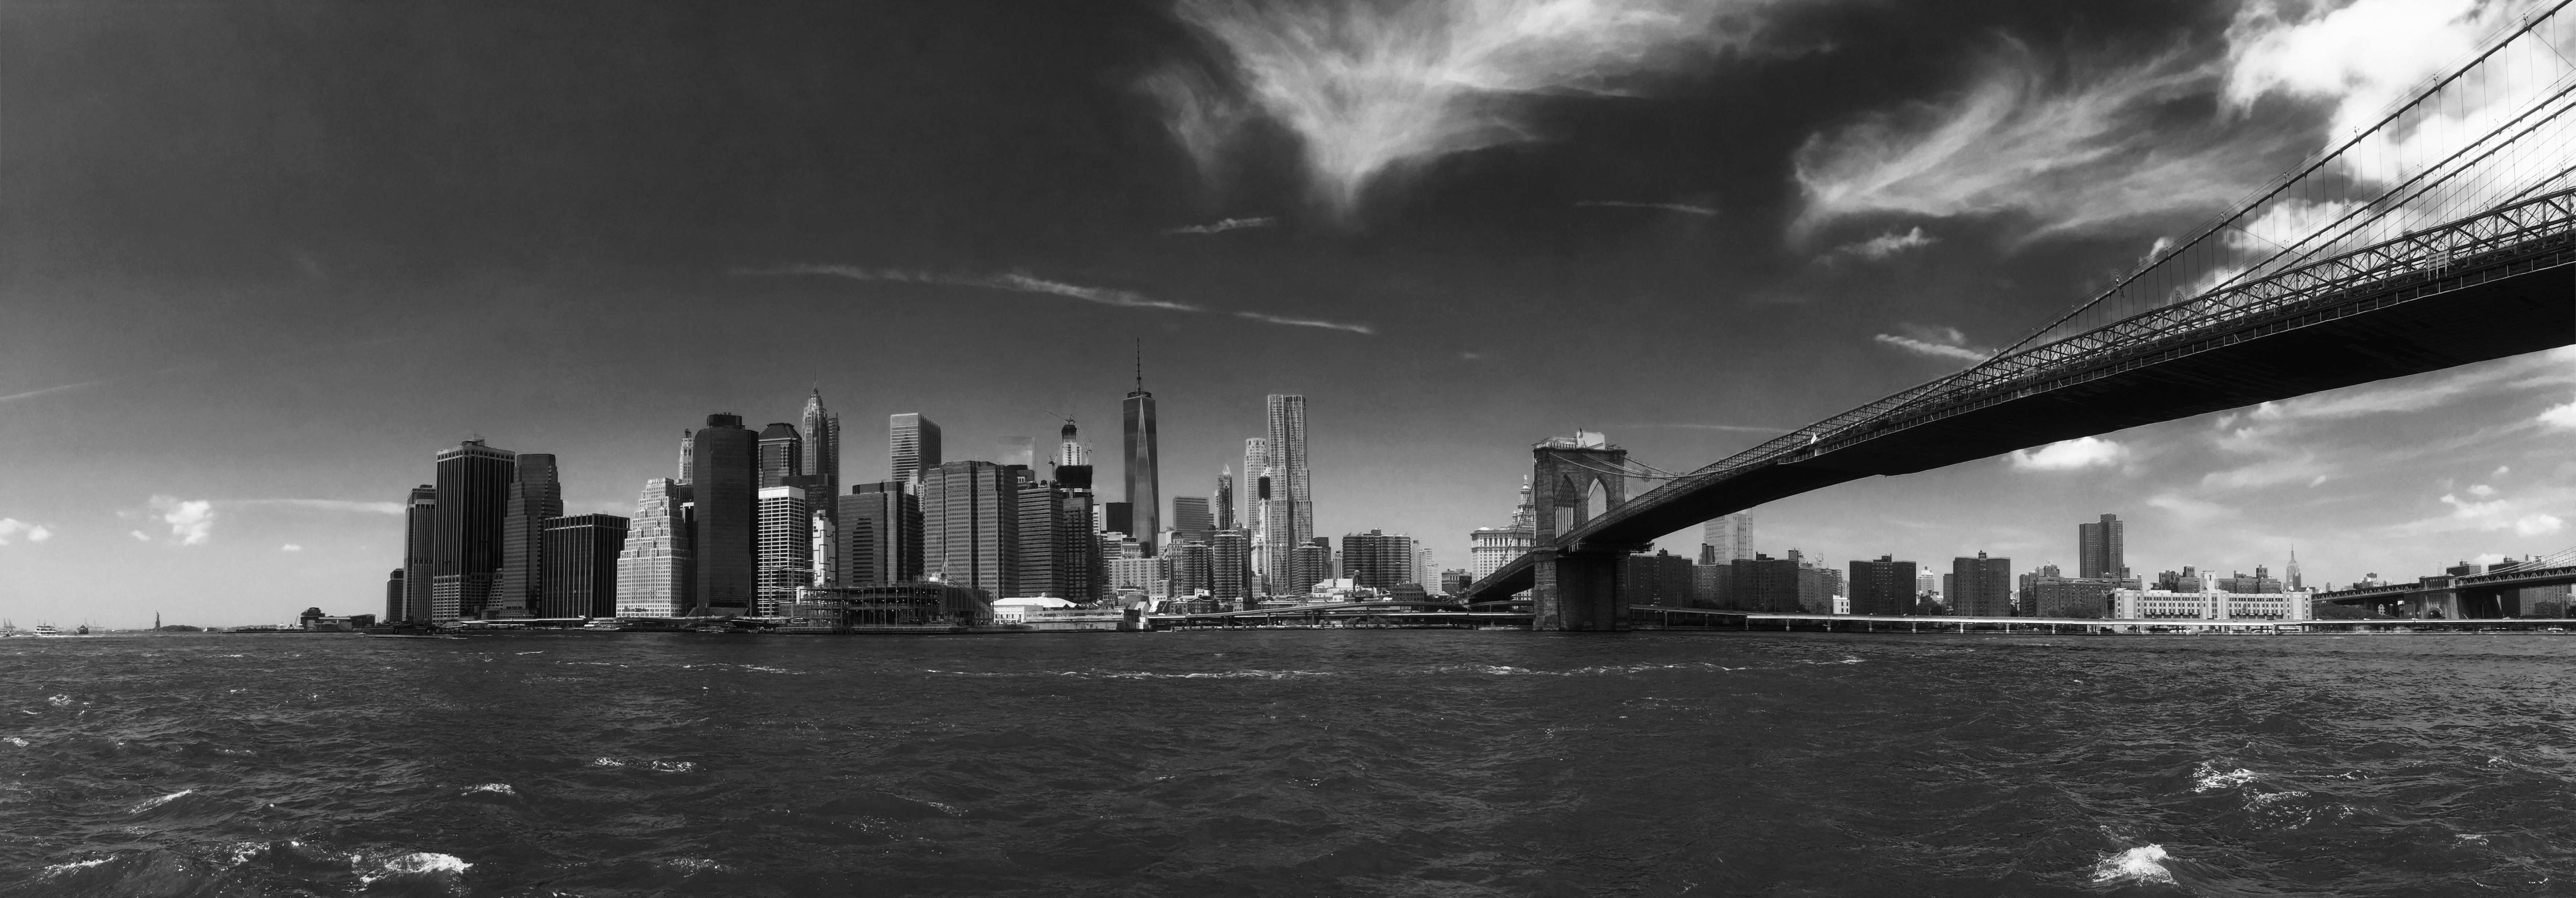
horizon, black and white, bridge, skyline, photography, city, atmosphere, skyscraper, new york, manhattan, cityscape, panorama, weather, brooklyn, darkness, monochrome, classic, metropolis, monochrome photography, atmospheric phenomenon, human settlement